2002 United States House of Representatives elections in Washington

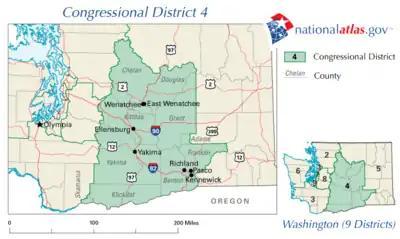

In this solidly conservative, central Washington congressional district, incumbent Republican Congressman Doc Hastings faced Democrat Craig Mason, a sociology professor at Columbia Basin College in the general election. Owing to Congressman Hastings’s popularity and his district’s strong proclivity towards electing Republican candidates, the Congressman was re-elected in a landslide.